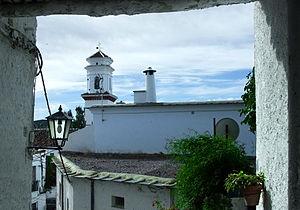
La Taha est une commune de la communauté autonome d'Andalousie, dans la province de Grenade, en Espagne.